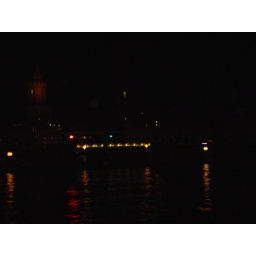
we went to a language party on this boat in the spree river